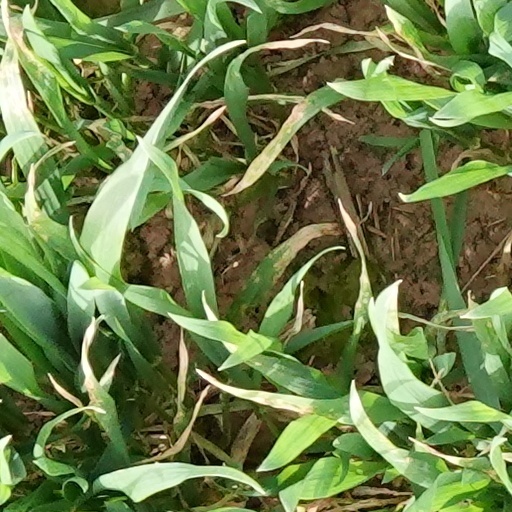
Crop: wheat